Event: Nepal Earthquake
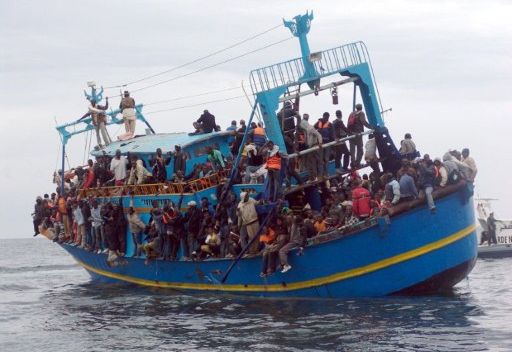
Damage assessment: no_damage